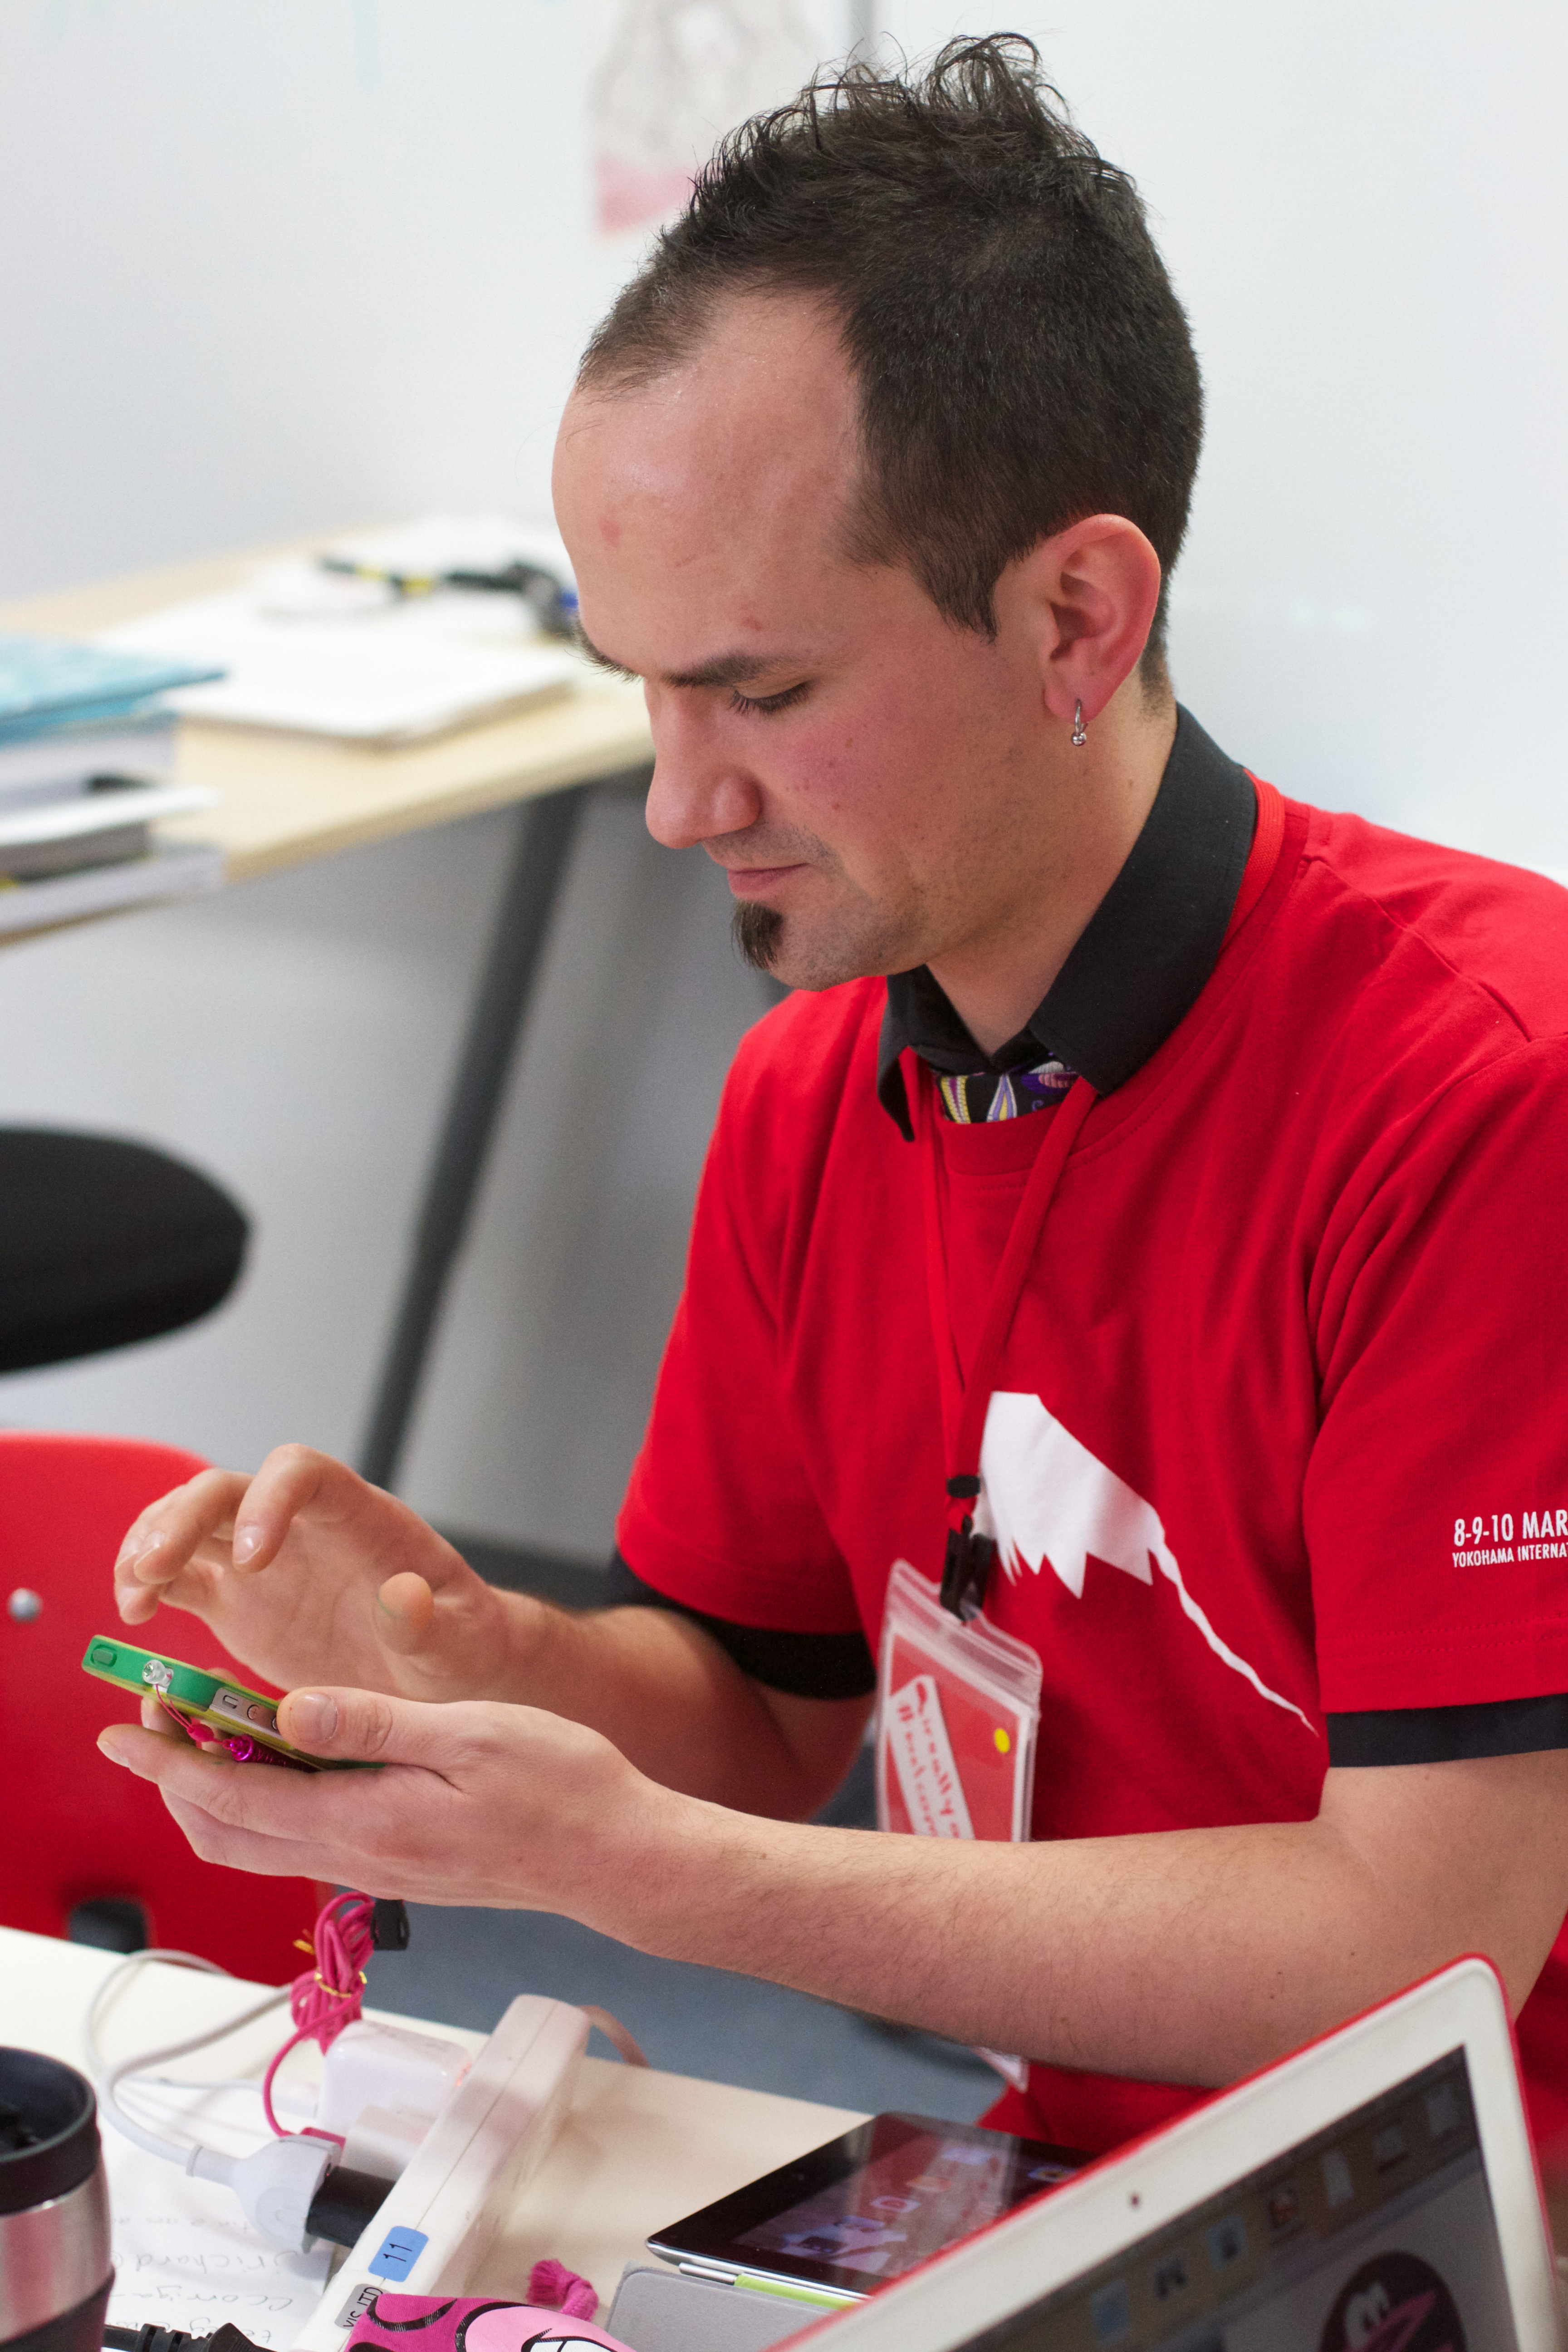
person, red, professional, flatclass2013, sense